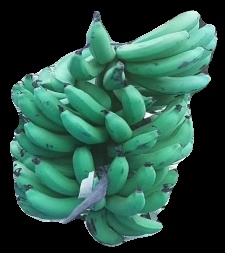
Variety: pachbale
Grade: grade3